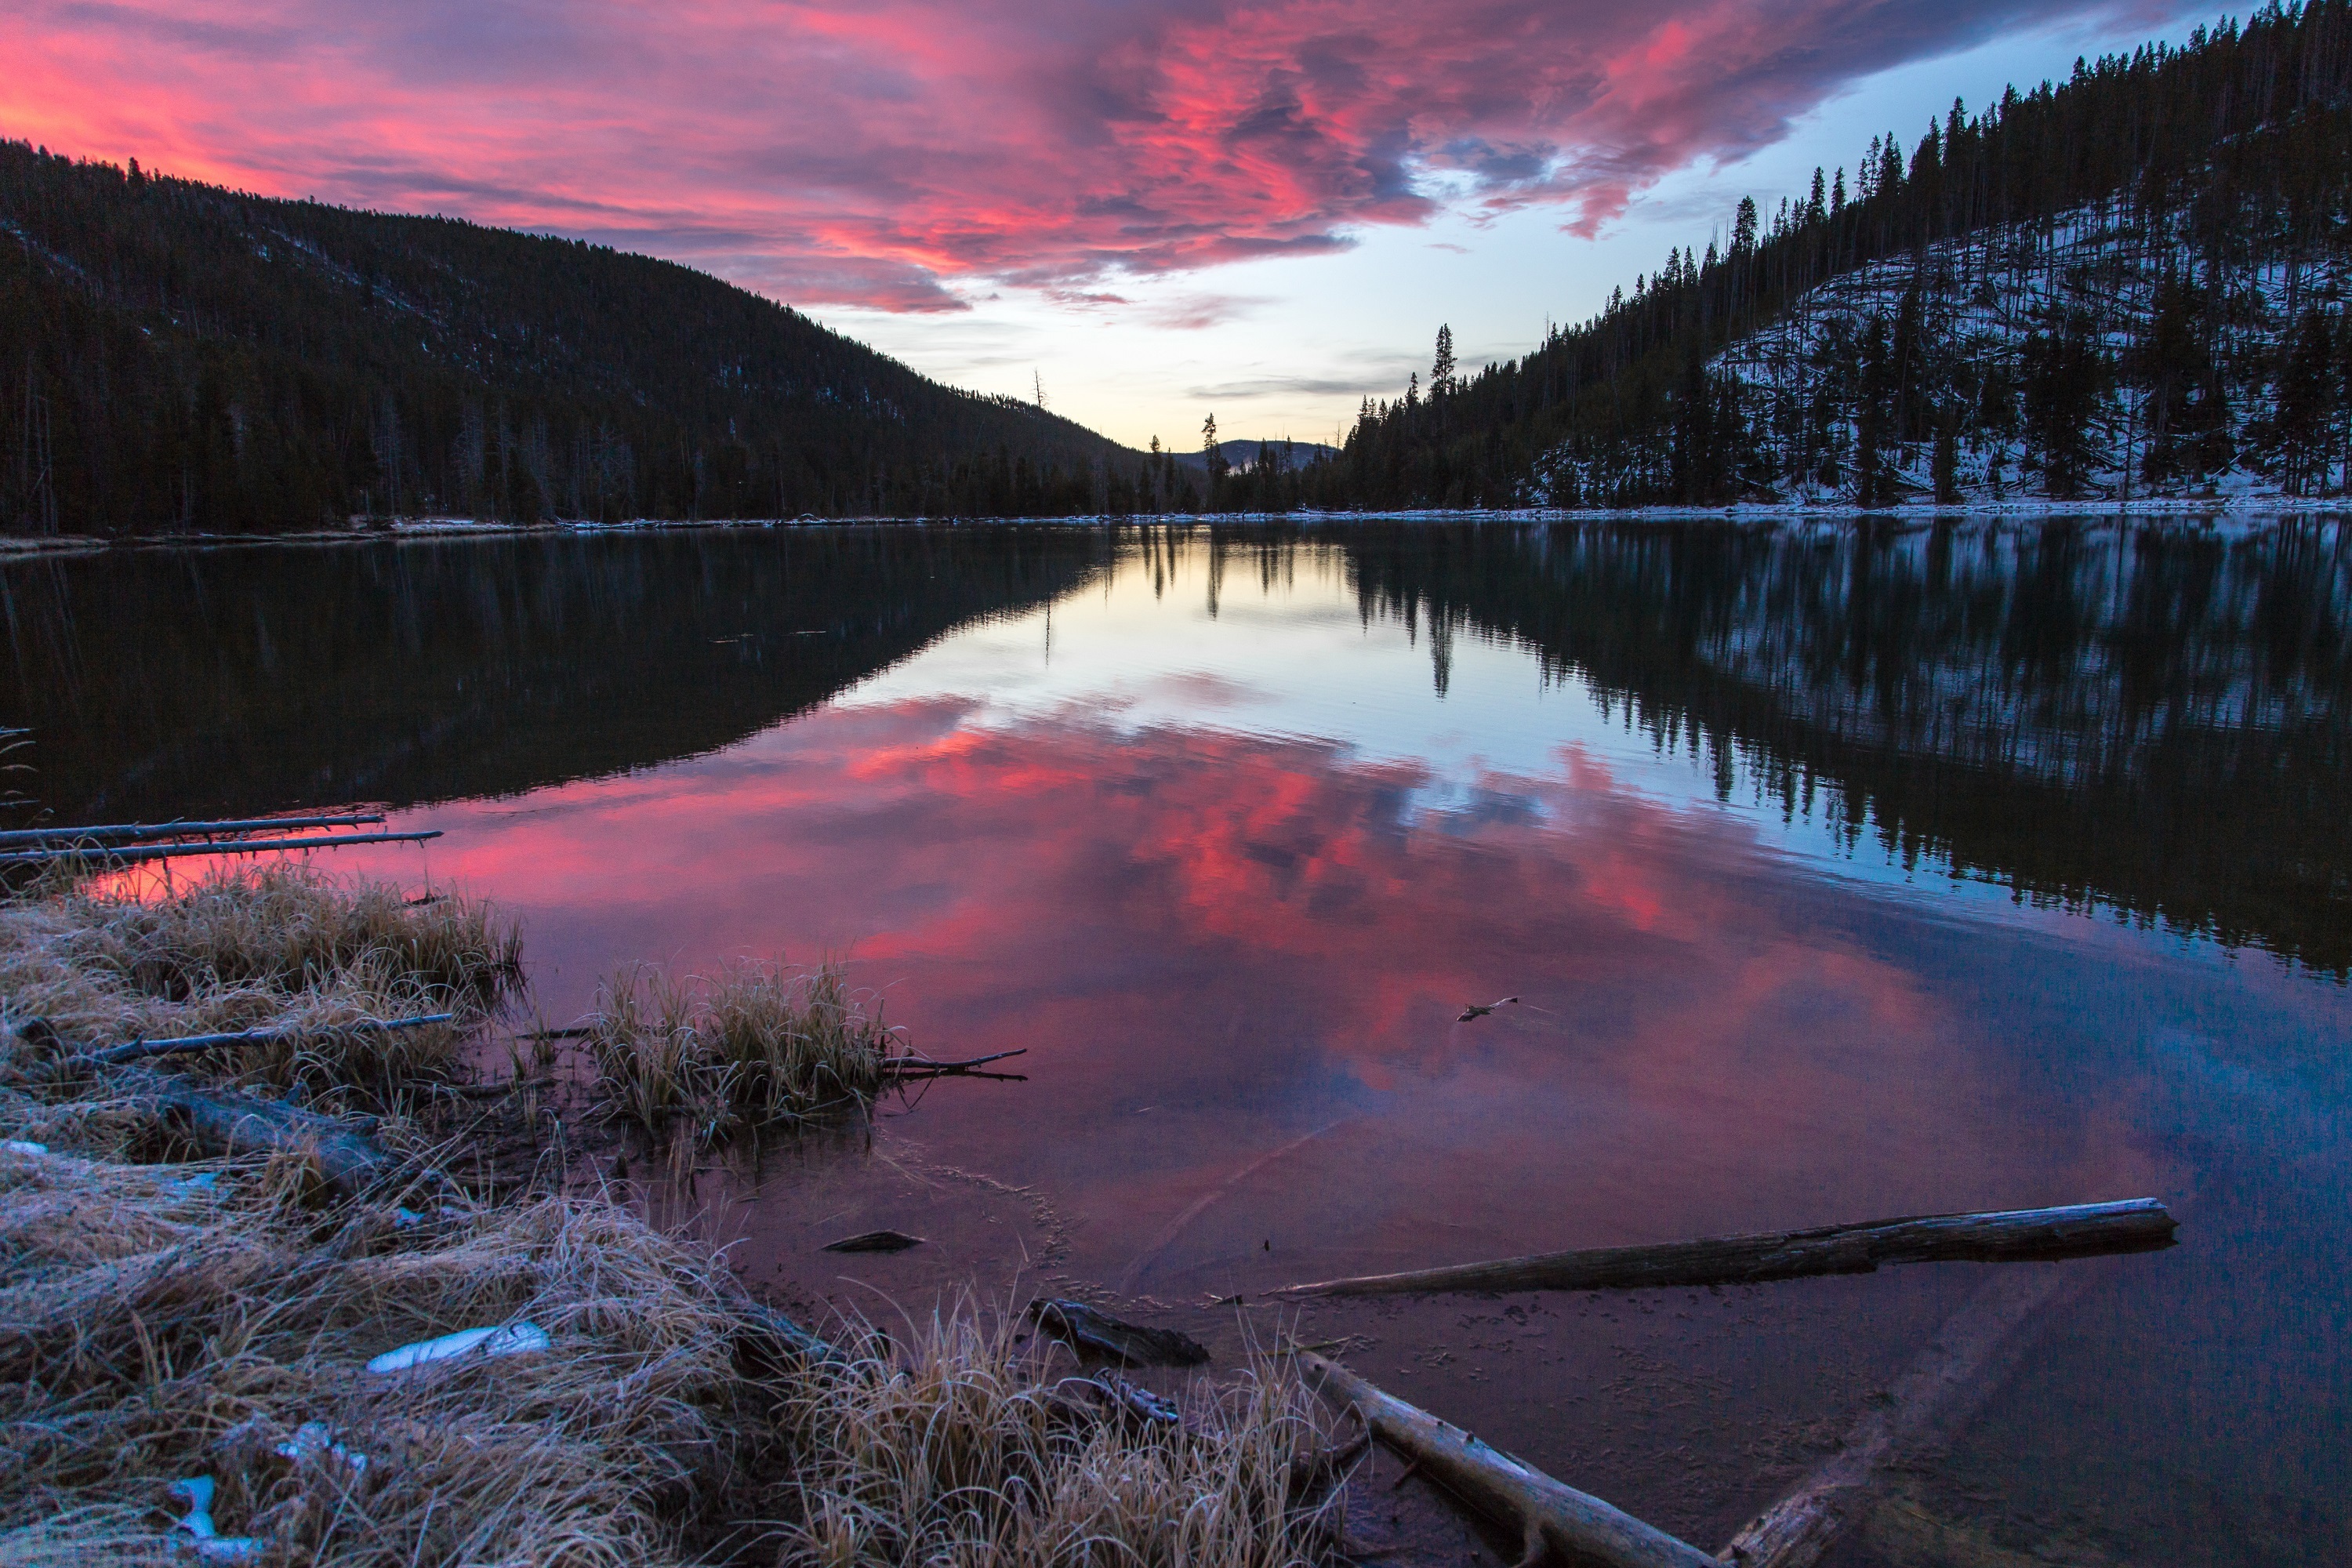
landscape, water, nature, wilderness, mountain, snow, winter, sunrise, sunset, morning, lake, dawn, river, dusk, evening, twilight, reflection, scenic, peaceful, usa, america, calm, reservoir, season, loch, oregon, north twin lake